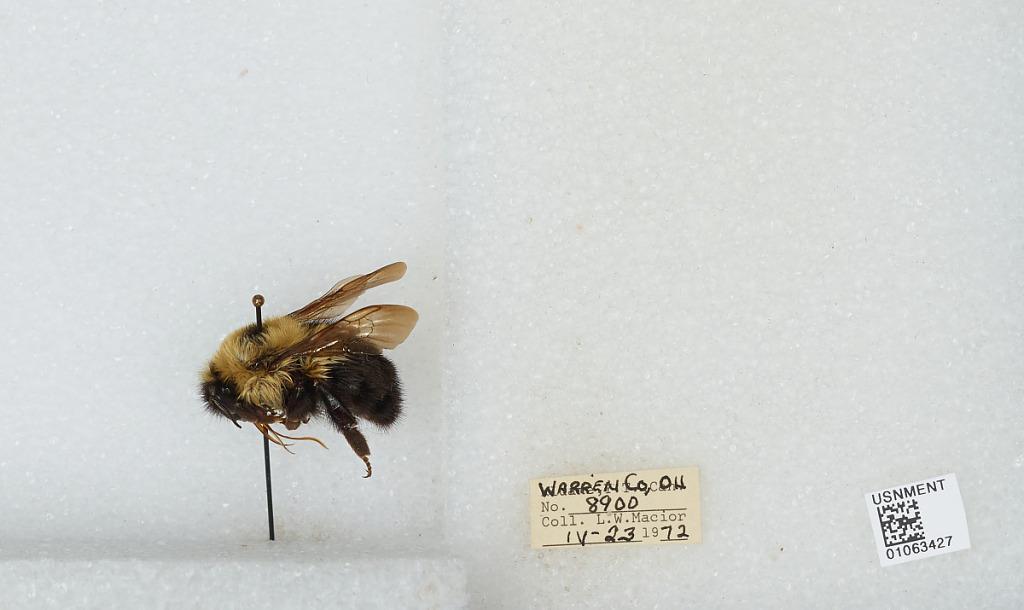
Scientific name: Bombus (Pyrobombus) bimaculatus Cresson
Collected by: L. Macior
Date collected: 1972-4-23
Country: United States
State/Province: Ohio
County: Warren
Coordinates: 39.4242, -84.1856